Jerry Tucker (actor)

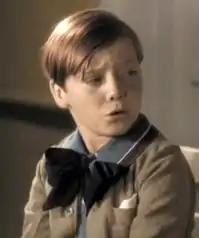
Tucker in "Captain January" (1936)

Jerry Tucker (November 1, 1925 – November 23, 2016) was an American child actor, most notable for having played the "rich kid" in the "Our Gang" short subjects series semi-regularly from 1931 to 1938.